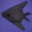
Label: airplane